The Knight of the Sacred Lake

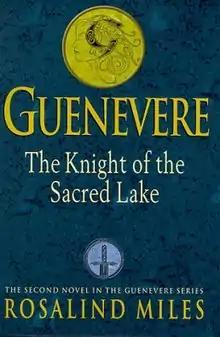
First UK edition

The Knight of the Sacred Lake is a historical fantasy novel by Rosalind Miles. It was first published in 2000 by Simon & Schuster in the UK followed by Crown Books in the US. The book is a retelling of the Arthurian legend and follows the lives of Queen Guinevere, consort of King Arthur and her struggles with the king's nephews Agravain and Gawain; the queen is torn between her love for her husband, her land, and her lover, Lancelot. The book was part of a series, "The Guinevere Novels", and was followed by "The Child of the Holy Grail". Reviewing the book, Publishers Weekly described it as "a lush, feminist take on the English epic".